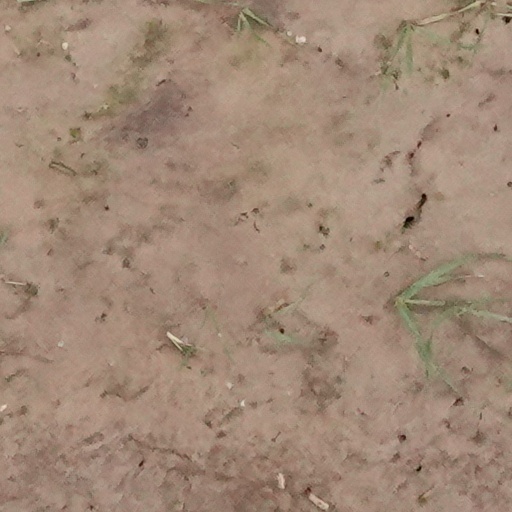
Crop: wheat